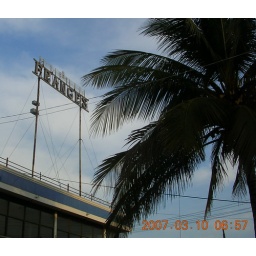
Hotel Frances sign w/palm tree in Altamira, Tam. Snapped on the morning of the second day.